Confuciusornis

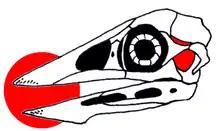
Due to the crushed nature of the specimens, the temporal region of the skull has been reconstructed in various ways, here in a diapsid configuration (right in red) suggested by Chiappe and colleagues, 1999

The skull morphology of "Confuciusornis" has been difficult to determine, due to the crushed and deformed nature of the fossils. The skull was near triangular in side view, and the toothless beak was robust and pointed. The front of the jaws had deep neurovascular foramina and grooves, associated with the keratinous rhamphotheca (horn-covered beak). The skull was rather robust, with deep jaws, especially the mandible. The tomial crest of the upper jaw (a bony support for the jaw's cutting edge) was straight for its entire length. The premaxillae (front bones of the upper jaw) were fused together for most of the front half of the snout, but were separated at the tip by a V-shaped notch. The frontal processes that projected hindwards from the premaxillae were thin and extended above the orbits (eye openings) like in modern birds, but unlike "Archaeopteryx" and other primitive birds without pygostyles, where these processes end in front of the orbits. The maxilla (the second large bone of the upper jaw) and premaxilla articulated by an oblique suture, and the maxilla had an extensive palatal shelf. The nasal bone was smaller than in most birds, and had a slender process that directed down towards the maxilla. The orbit was large, round, and contained sclerotic plates (the bony support inside the eye). A crescent-shaped element that formed the front wall of the orbit may be an ethmoidolacrimal complex similar to that of pigeons, but the identity of these bones is unclear due to bad preservation, and the fact that this region is very variable in modern birds. The external nares (bony nostrils) were near triangular and positioned far from the tip of the snout. The borders of the nostrils were formed by the premaxillae above, the maxilla below, and the nasal wall at the back.